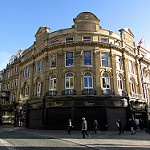
Scene: Outdoor